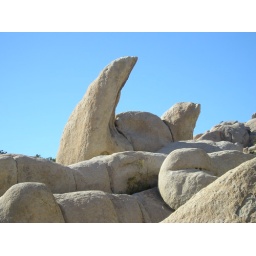
We thought this looked like a bird with a stone in its mouth.